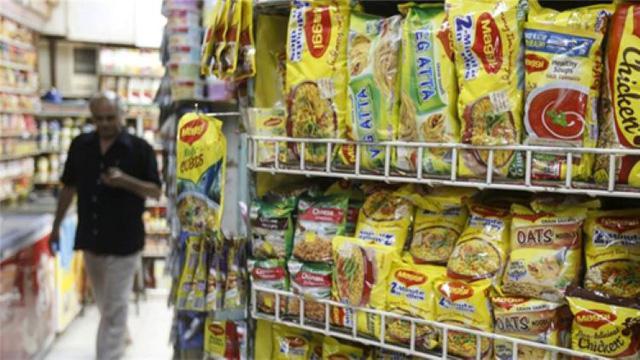
ở trên kệ có sự xuất hiện của nhiều gói hàng có màu vàng